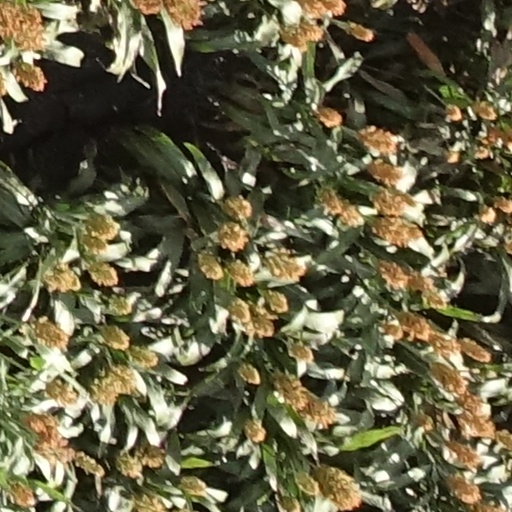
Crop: sorghum